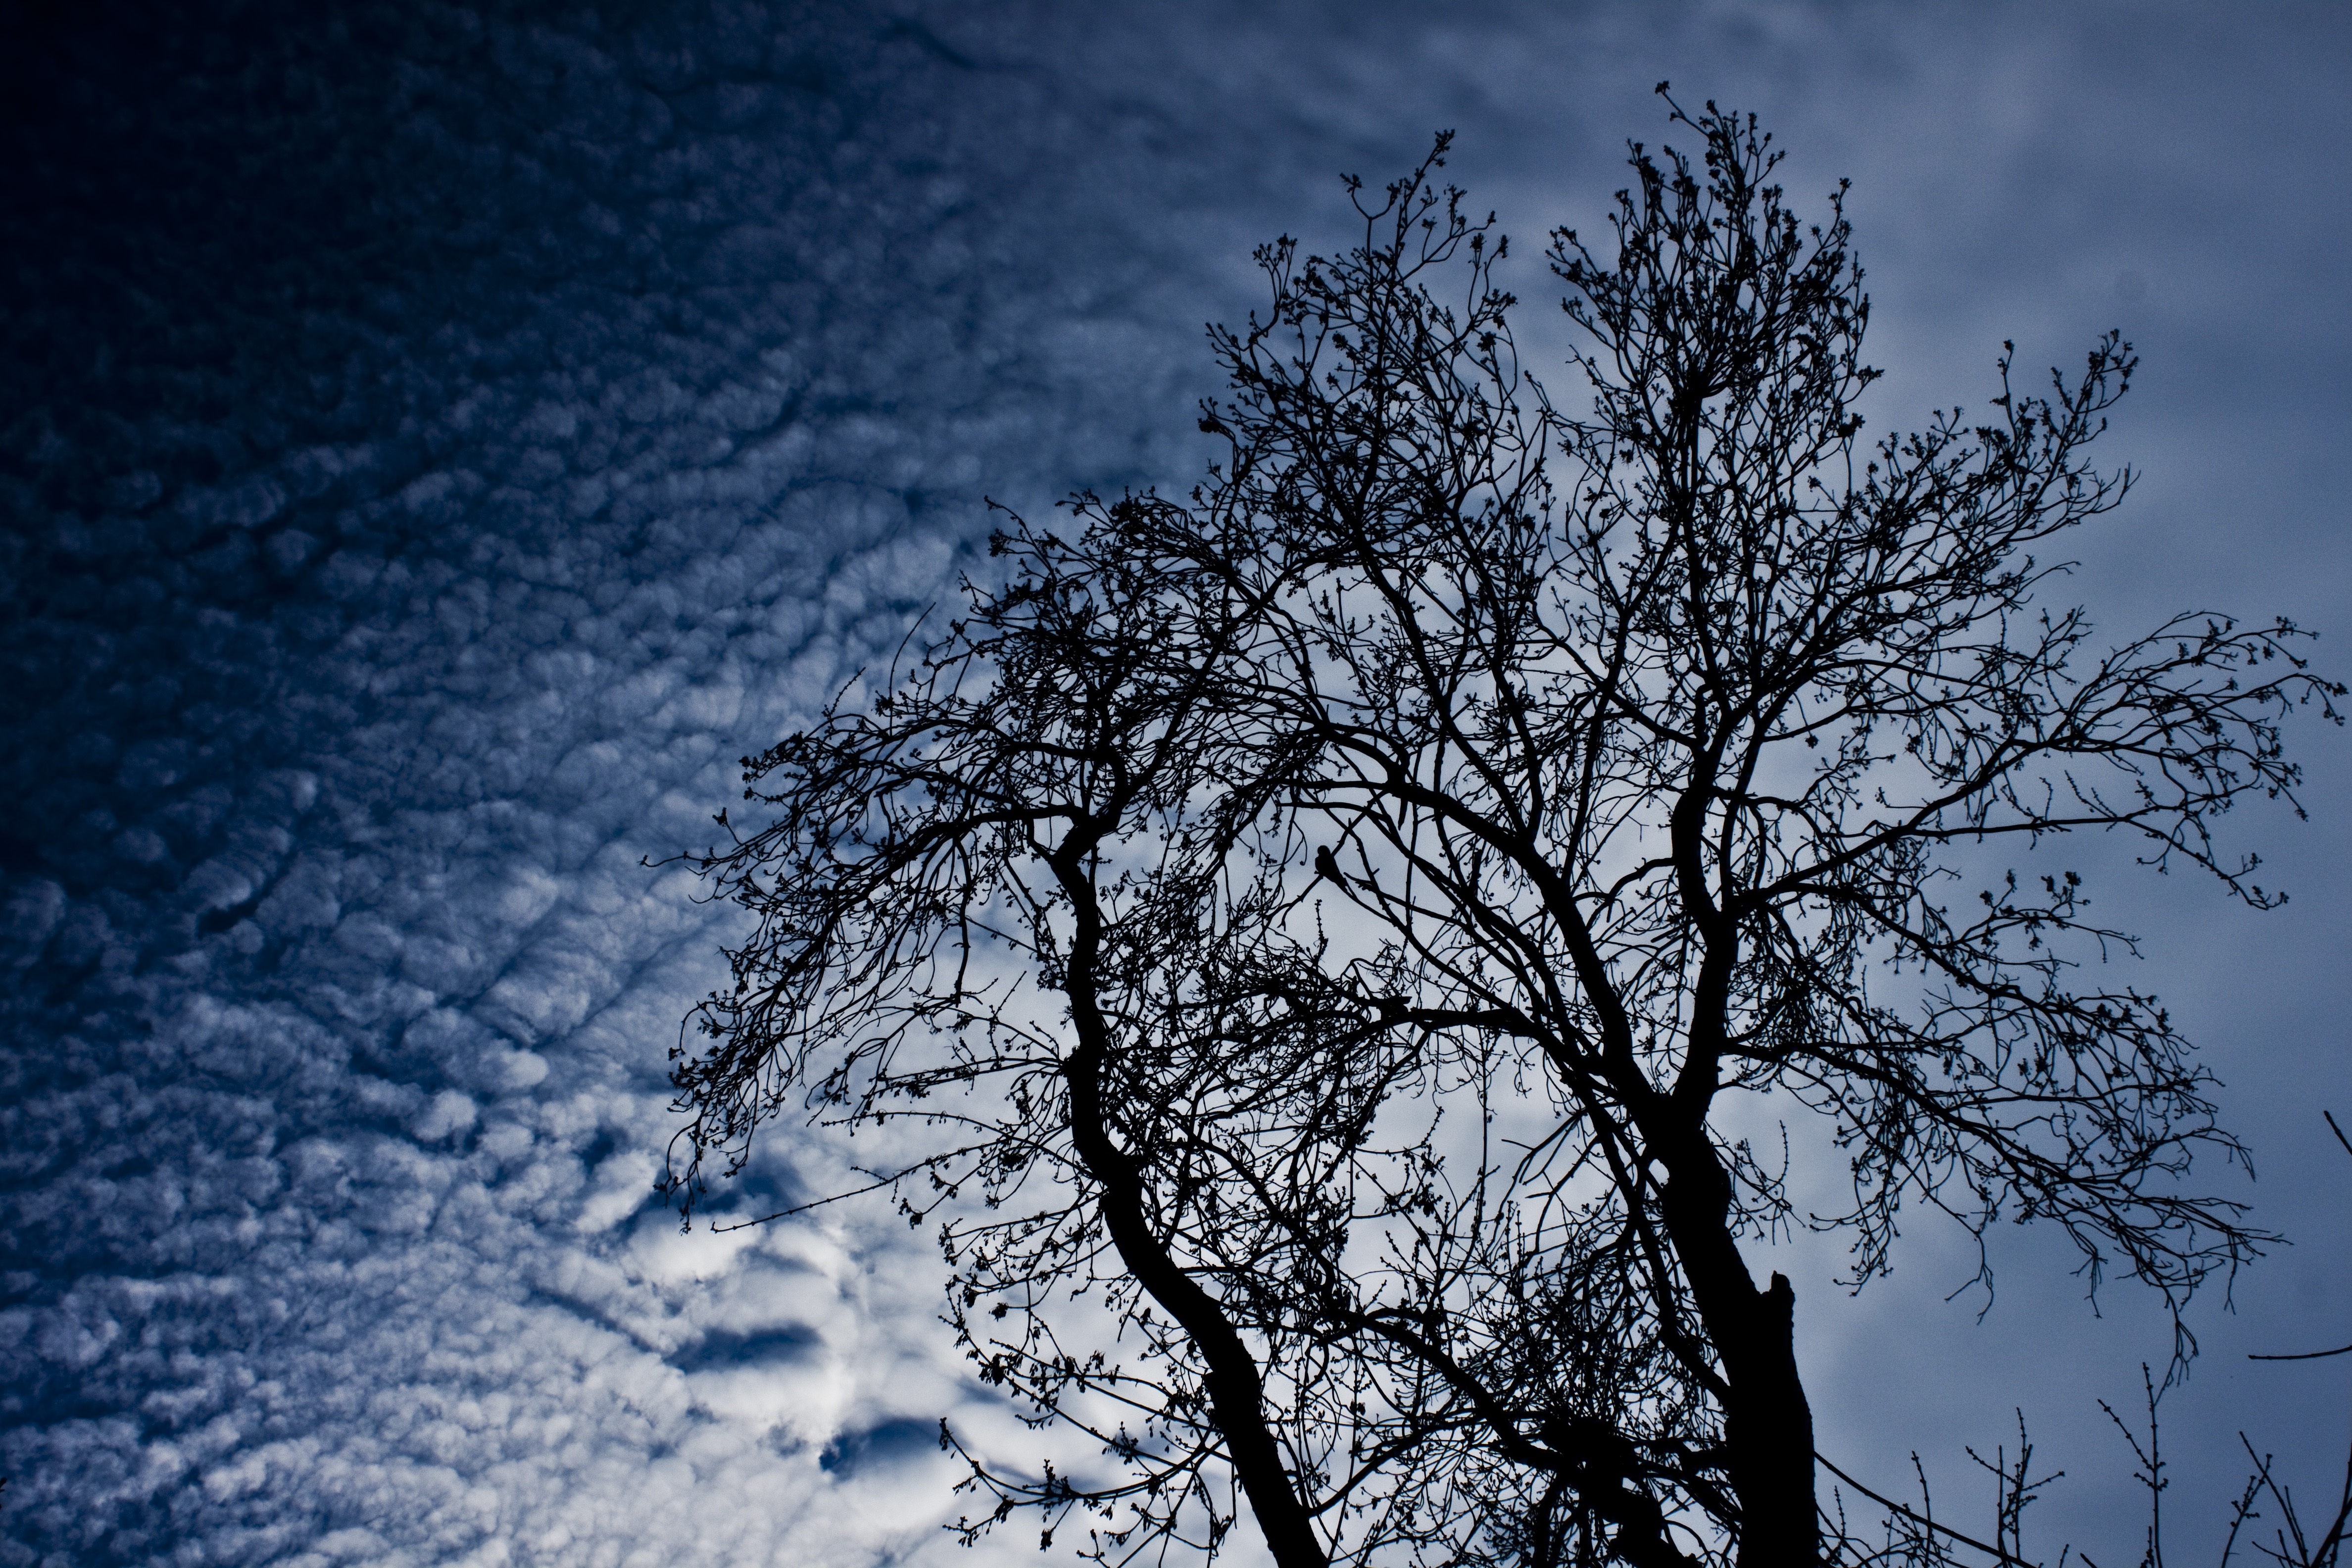
tree, nature, forest, branch, silhouette, snow, winter, cloud, plant, sky, sunlight, morning, leaf, frost, atmosphere, weather, darkness, blue, monochrome, season, freezing, reverse light, atmospheric phenomenon, woody plant